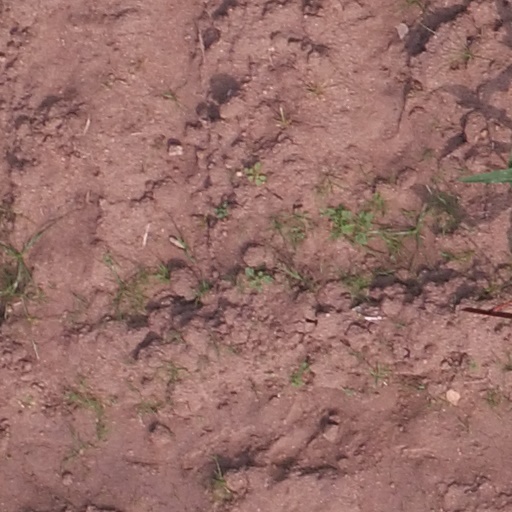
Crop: maize; corn